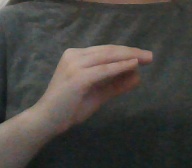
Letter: jeem